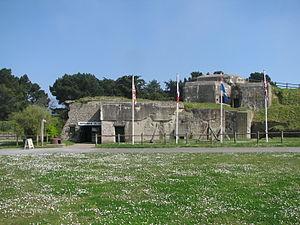
Le Mémorial 39/45 est un musée de la ville de Saint-Malo consacré à l'histoire de l'occupation militaire allemande de la ville durant la Seconde Guerre mondiale.
En Armorique, Aleth ou cité d'Aleth fut un temps la capitale du peuple celte des Coriosolites, puis devint une place forte gallo-romaine, une ville au Moyen Âge et enfin une forteresse dans les siècles suivants.